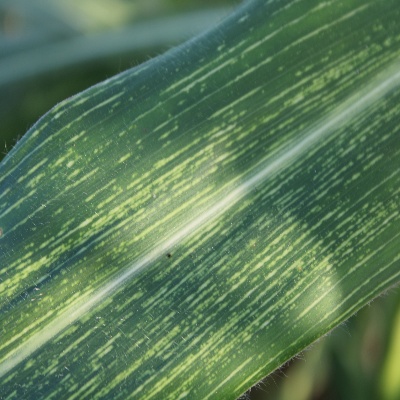
Crop: Maize
Condition: streak virus